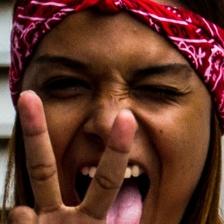
Label: faces